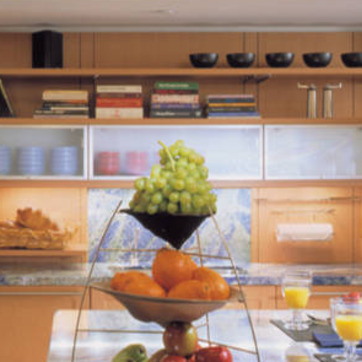
Material: food